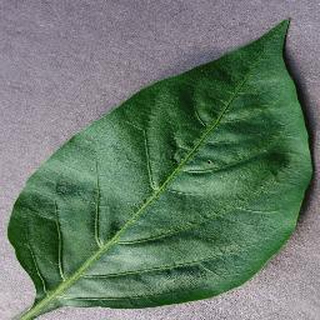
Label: healthy_bell_pepper